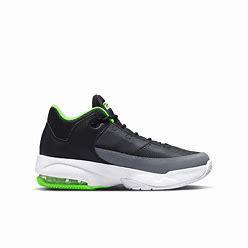
Brand: Jordan
Model: Max Aura 3